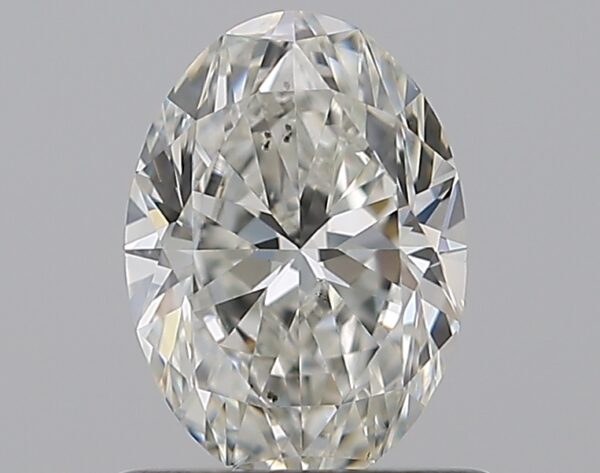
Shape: oval
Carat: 0.8
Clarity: SI1
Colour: H
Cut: EX
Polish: EX
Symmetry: VG
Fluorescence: N
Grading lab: GIA
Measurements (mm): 7.17 x 5.13 x 3.27